Jack Thomas (footballer, born 1996)

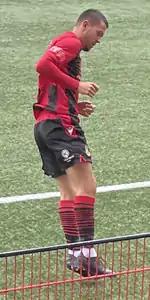

Thomas re-signed for Southern League Premier Division Central side Tamworth on 31 May 2021. Thomas made his second debut for Tamworth on the 14 August 2021, the opening day of the Southern League Premier Division Central season away at Royston Town, with his new club succumbing to a disappointing 3–0 defeat.